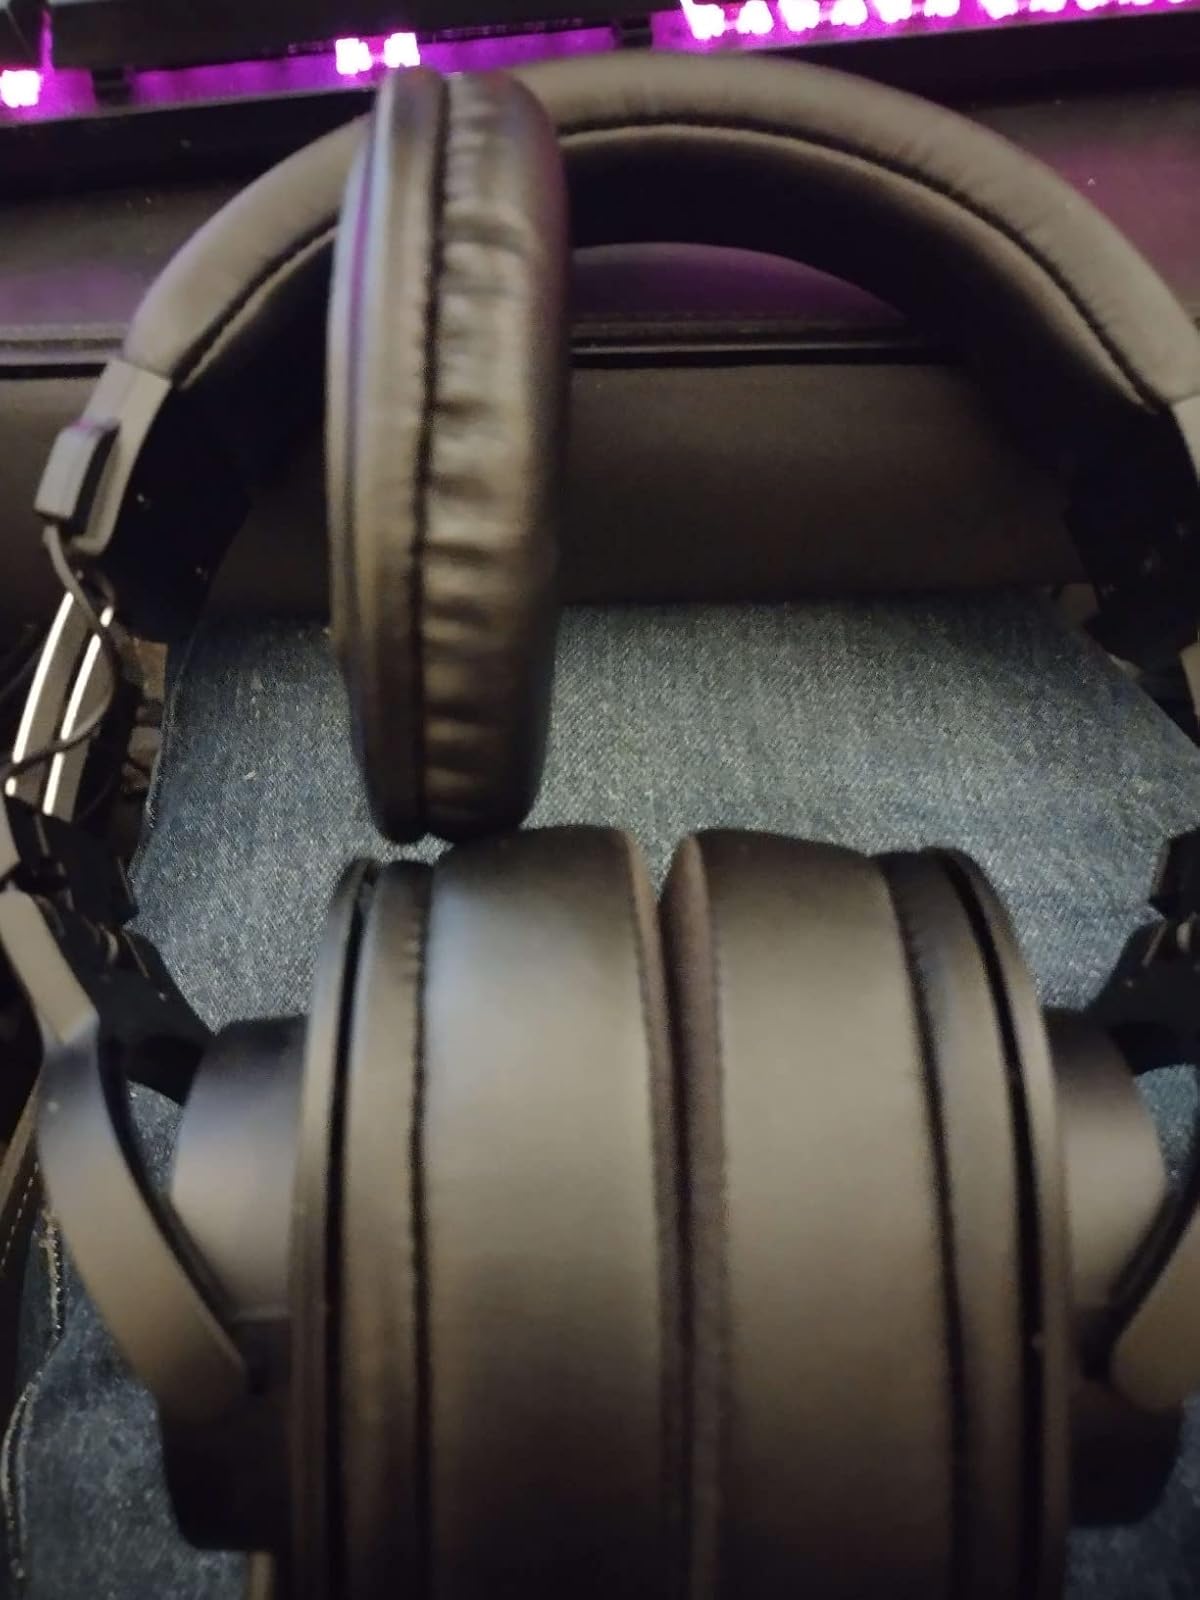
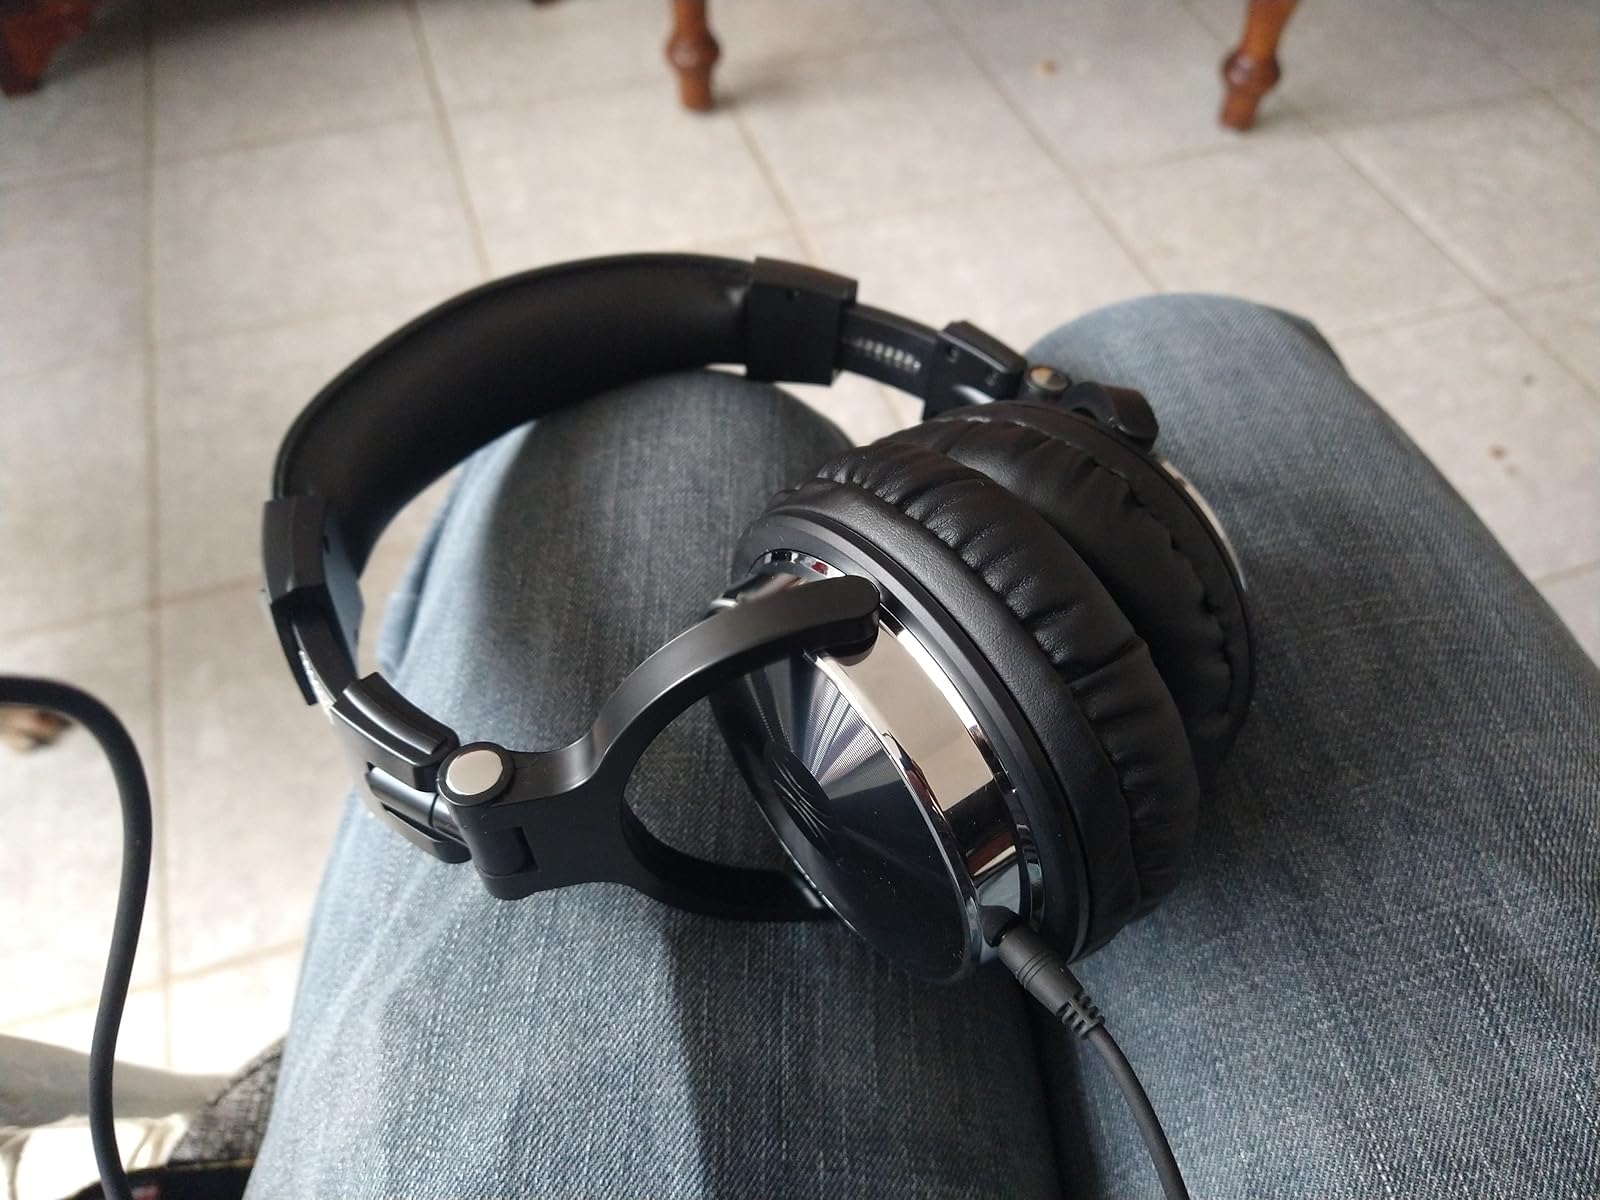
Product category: headphones
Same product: no